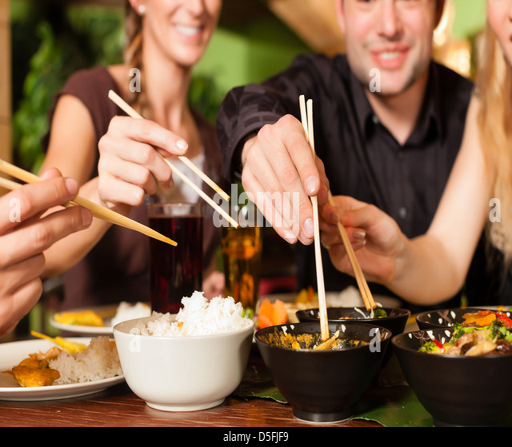
young people eating in a restaurant , they eating with chopsticks